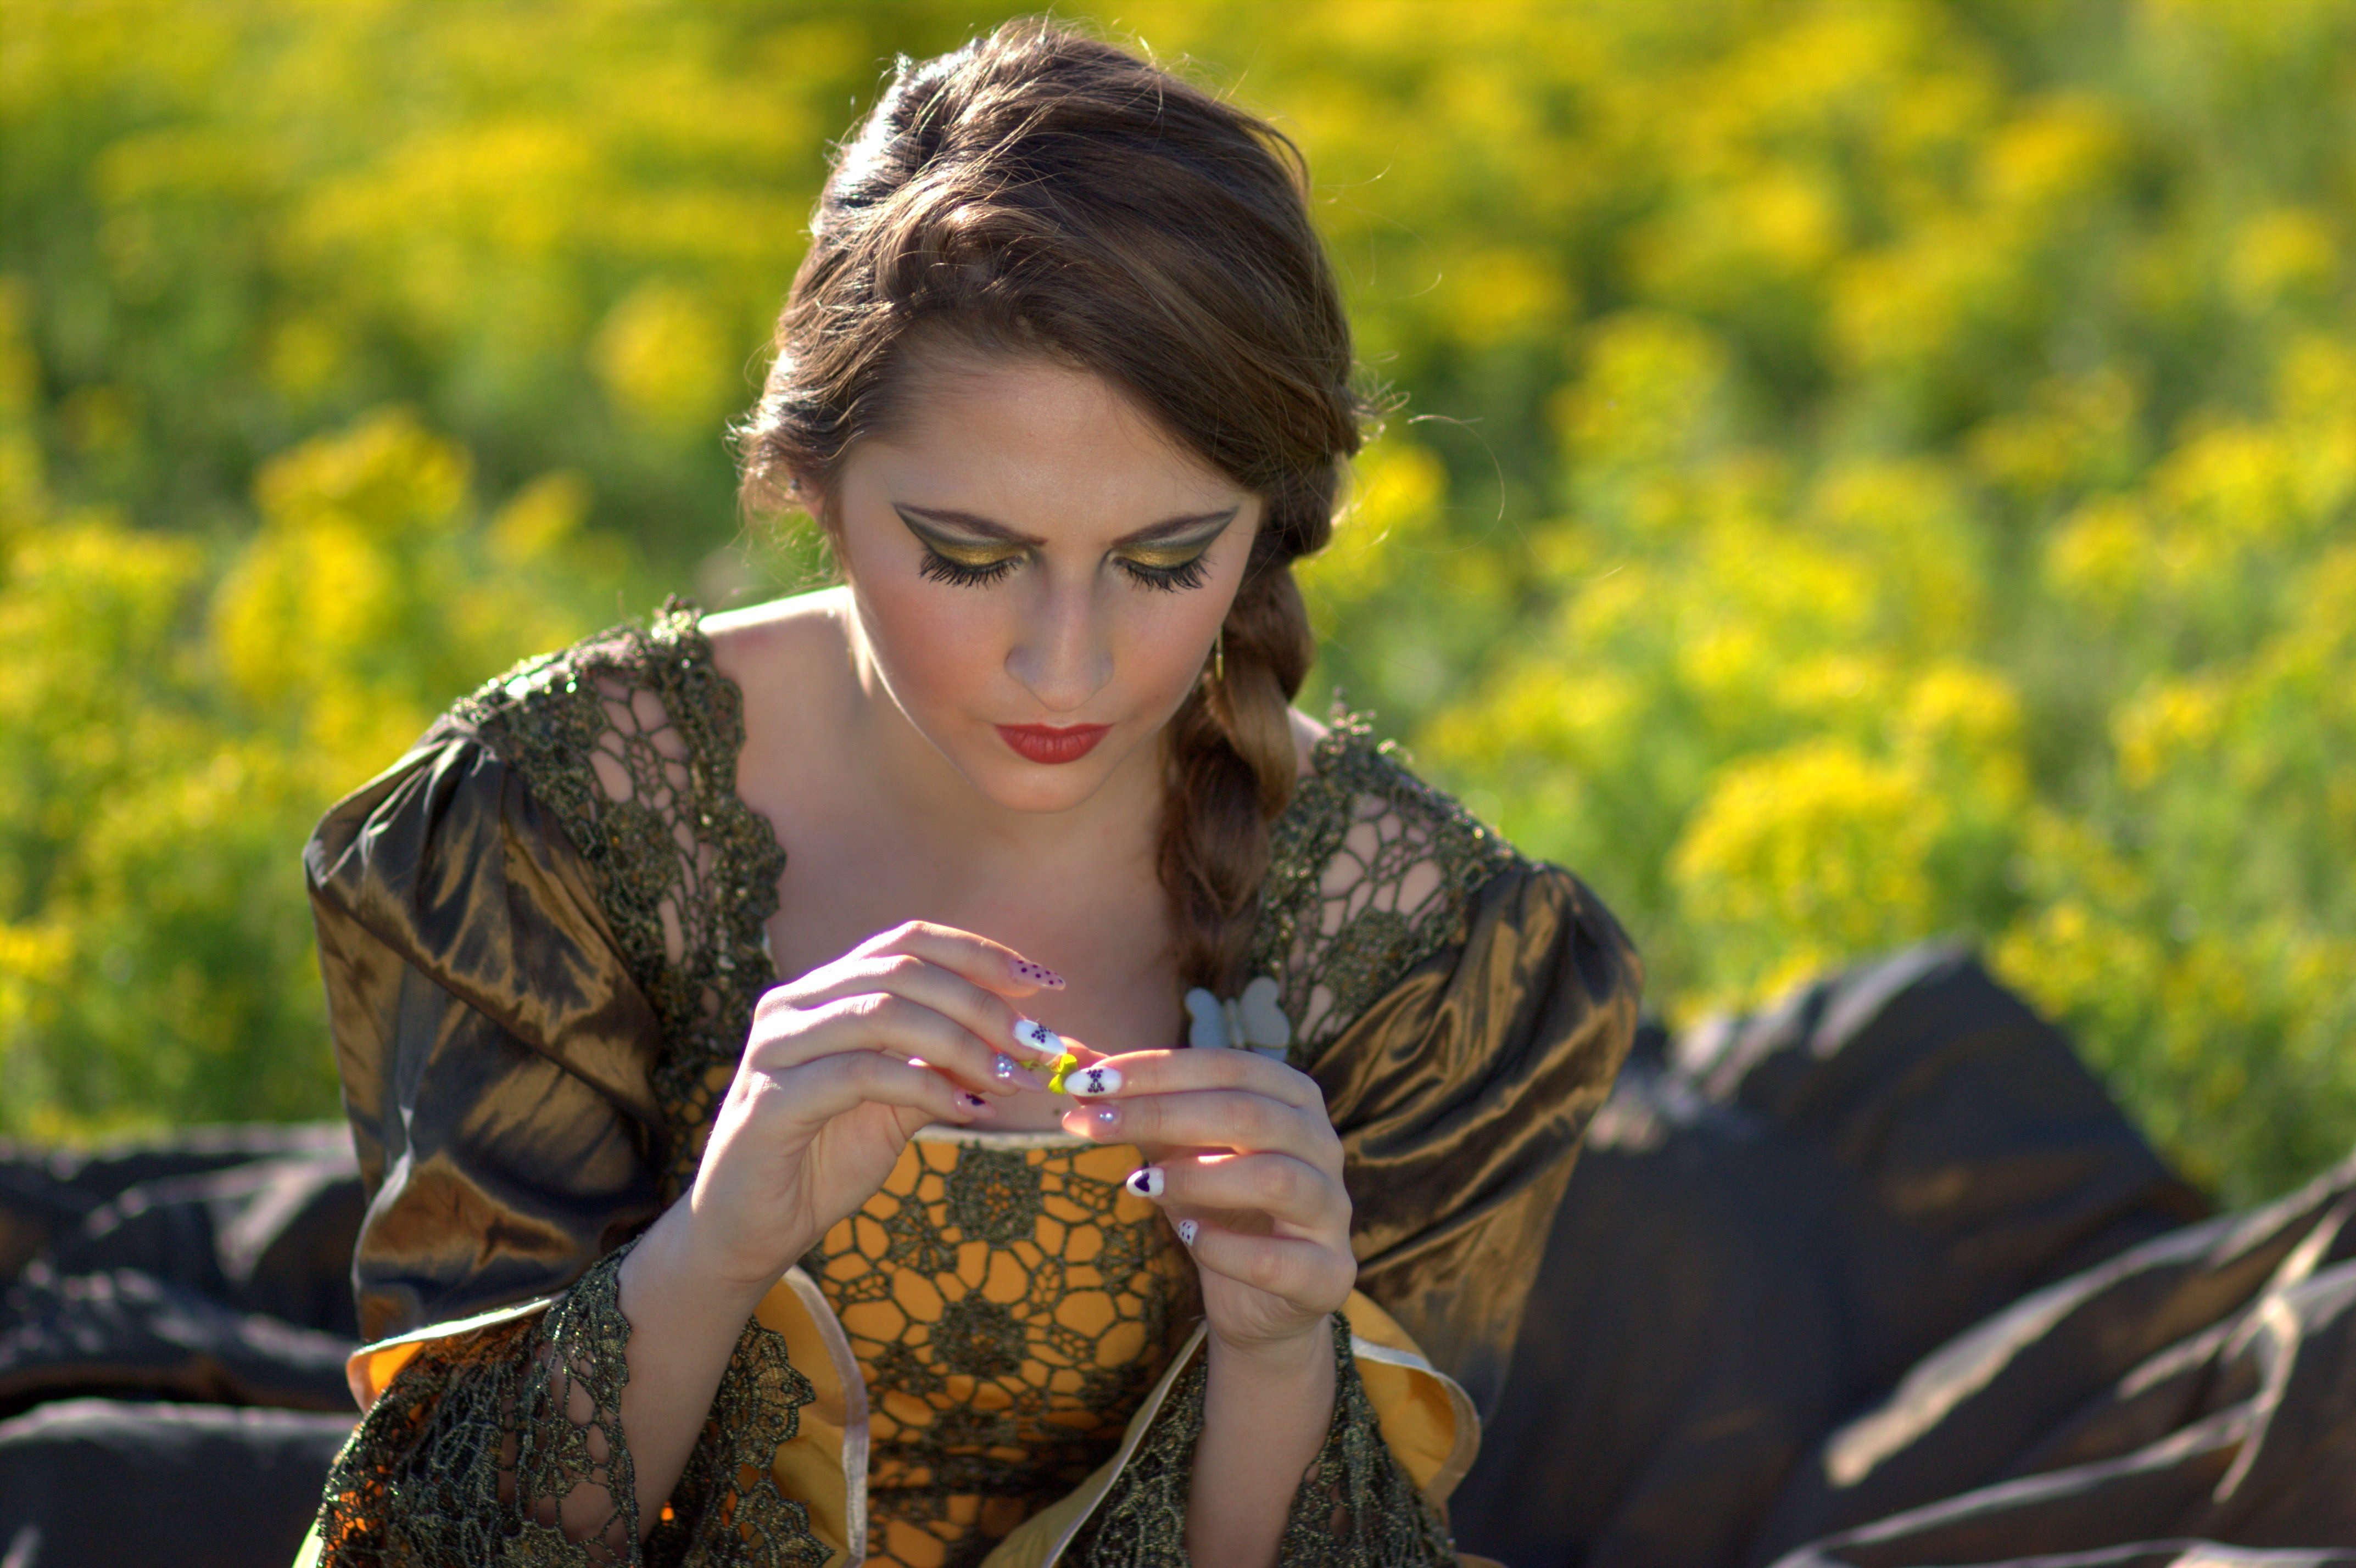
girl, woman, photography, portrait, model, spring, autumn, fashion, yellow, lady, hairstyle, flowers, dress, beauty, princess, photo shoot, portrait photography